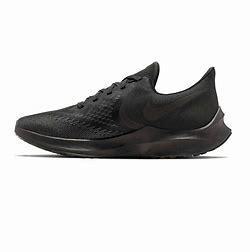
Brand: Nike
Model: Air Zoom Winflo 6